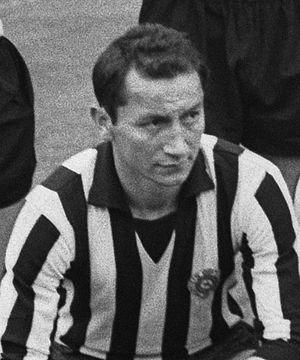
Fahrudin Jusufi est un footballeur yougoslave d'origine goran devenu entraîneur.